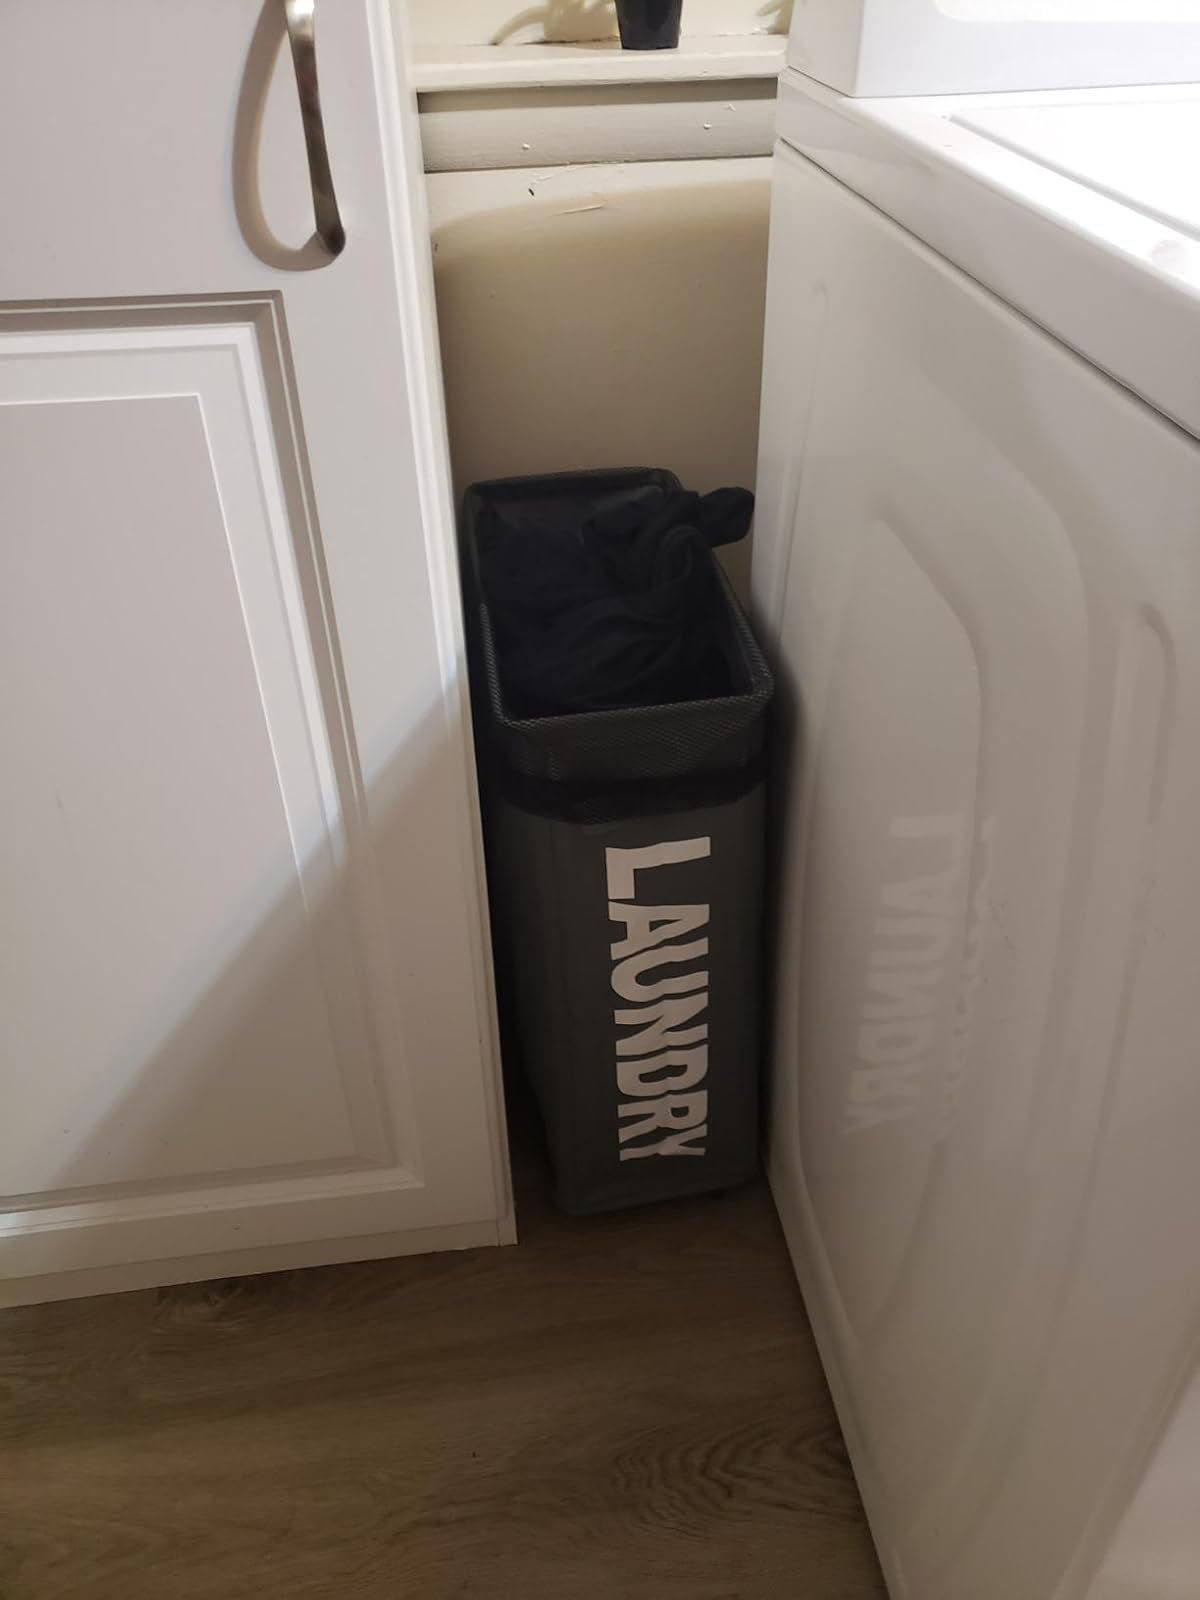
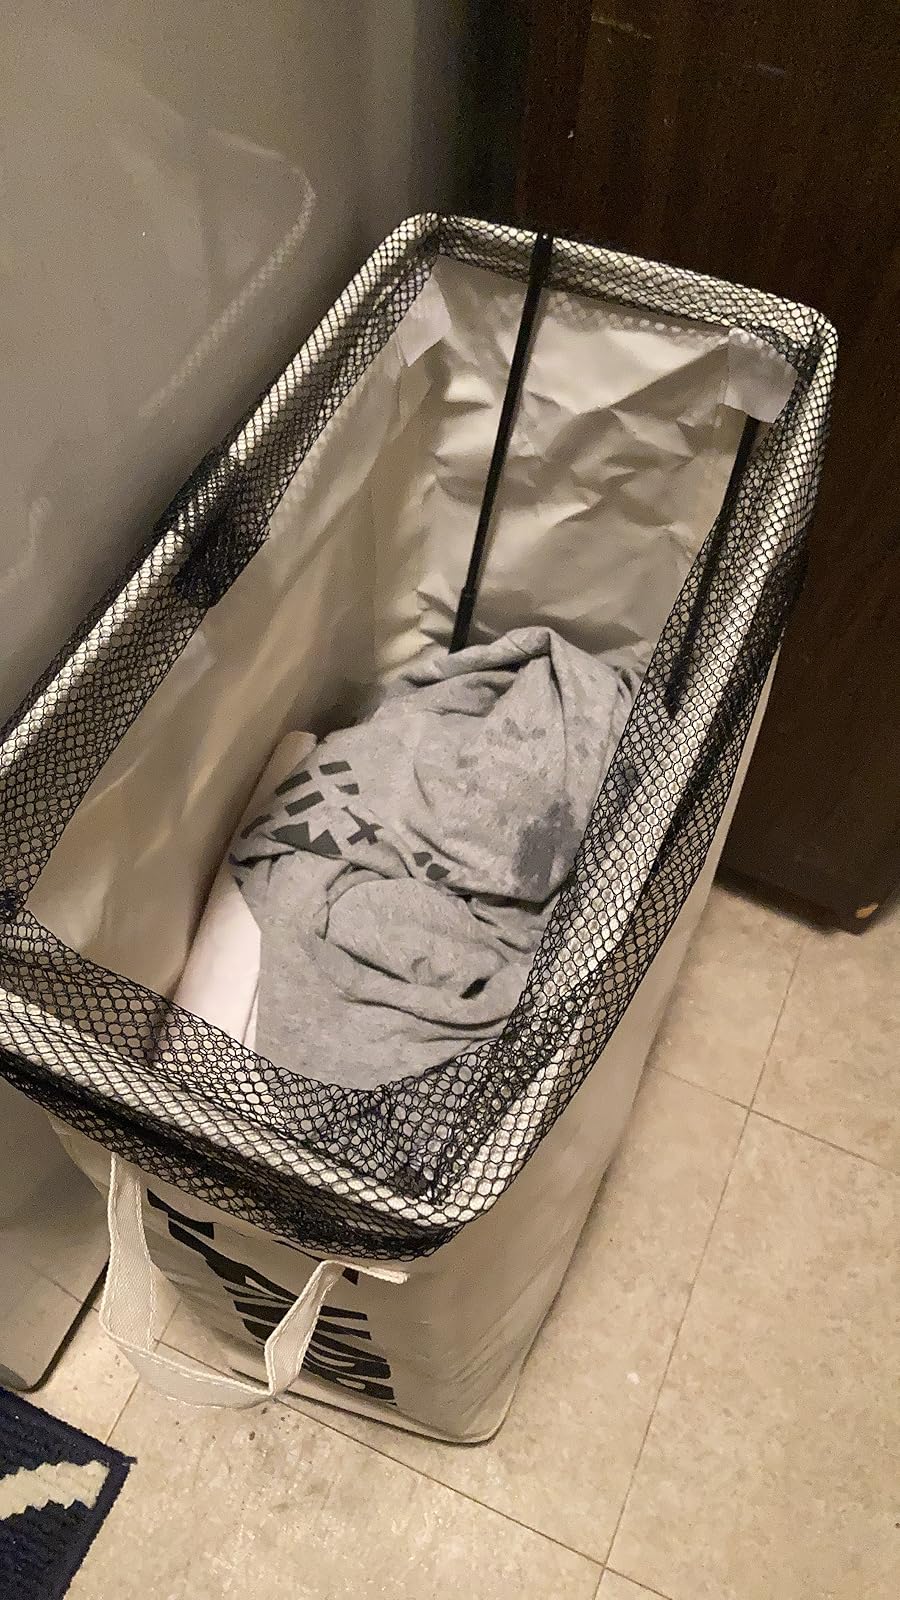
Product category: items_hamper
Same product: no